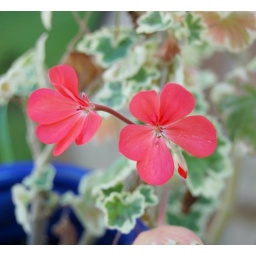
Pelargonium in blue pot